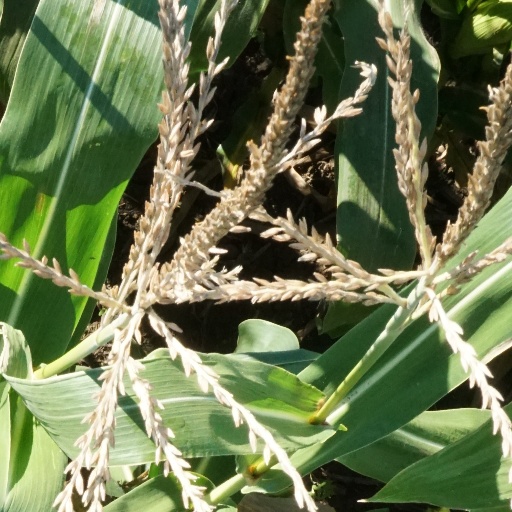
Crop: maize; corn